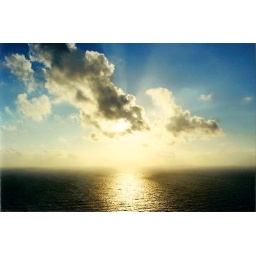
Sometimes the connection of sea, clouds and sky leaves man without comments. Taken in Ireland